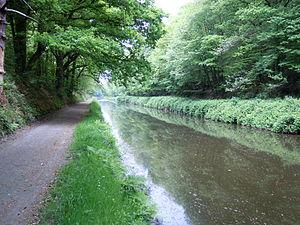
la Grande Tranchée, section du canal de Nantes à Brest creusée à Glomel, département des Côtes-d'Armor
Glomel [glɔmɛl] est une commune française située dans le département des Côtes-d'Armor, en région Bretagne. Elle est la capitale de la treujenn-gaol, c’est-à-dire la clarinette populaire jouée en Centre-Bretagne. La commune englobe son ancienne trève de Trégornan qu'elle a annexée à la Révolution.
L’EuroVelo 1, également dénommée « route du littoral Atlantique » ou « Vélodyssée » dans sa partie française, est une véloroute EuroVelo faisant partie d’un programme d’aménagement de voie cyclable à l’échelle européenne. Longue de 8 186 km elle relie le Cap Nord en Norvège à Sagres au Portugal. L’itinéraire traverse ainsi l'Europe de l’Ouest du nord au sud en longeant le littoral de l’océan Atlantique en passant successivement par six pays, la Norvège, le Royaume-Uni, l'Irlande, la France, l'Espagne et le Portugal,
Le canal de Nantes à Brest est un canal à petit gabarit qui relie les villes de Nantes et de Brest et emprunte les vallées de l'Erdre, de l’Isac, de l’Oust, du Blavet, du Doré, du Kergoat, de l’Hyères et de l’Aulne ; ces rivières sont reliées par trois canaux de jonction franchissant des lignes de partage des eaux. Sa construction remonte à la première moitié du XIXᵉ siècle et sa longueur totale est de 364 km.